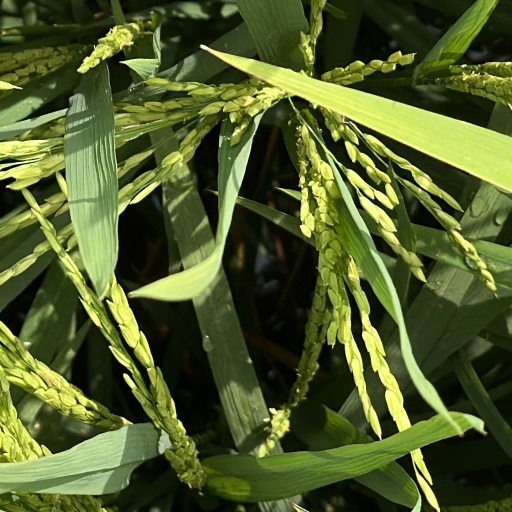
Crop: rice